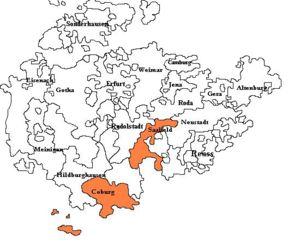
La Saxe-Cobourg-Saalfeld est un duché saxon qui a existé de 1735 à 1826.